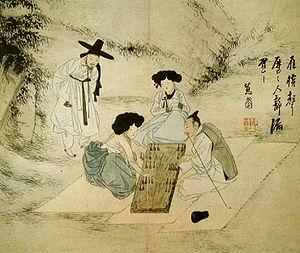
Shin Yun-bok, né vers 1758, mort après 1813 est un peintre coréen connu sous le pseudonyme de Hyewon. Son prénom de courtoisie était Ipbu.